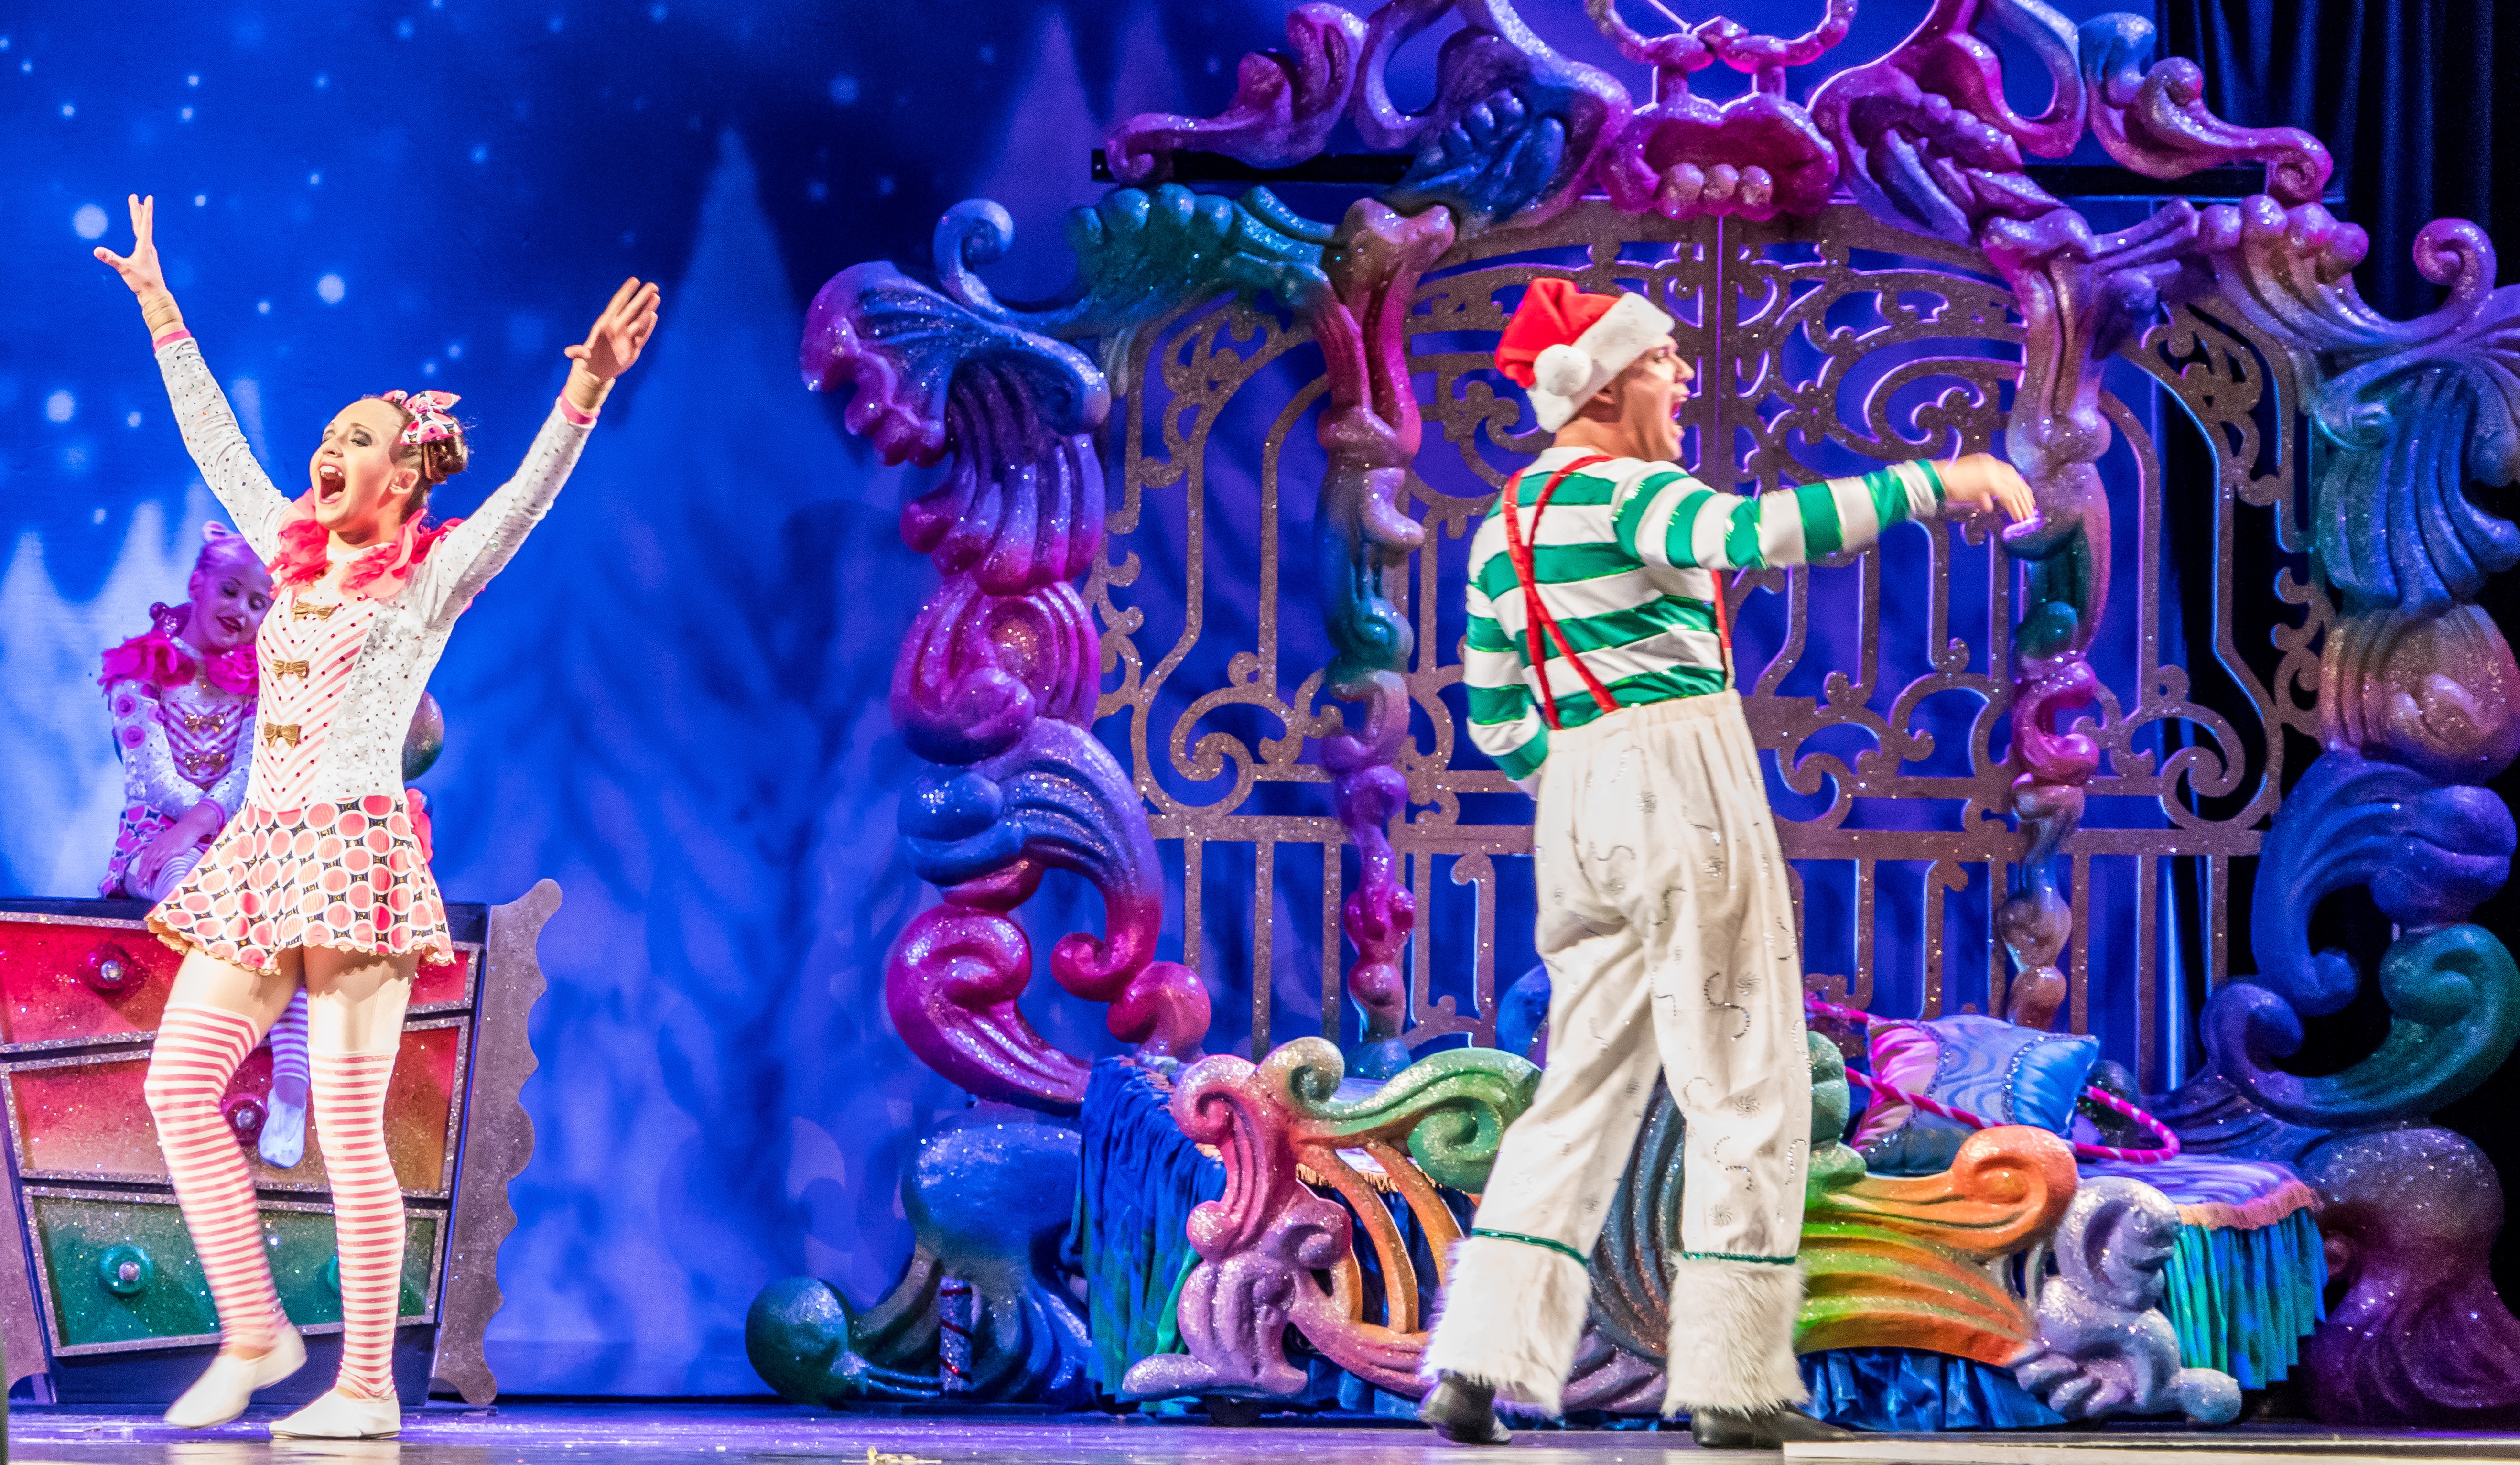
man, person, people, woman, portrait, show, hat, smile, performance art, caucasian, festival, stage, happy, performance, xmas, candy cane, florida, orlando, entertainment, costumes, acrobats, performing arts, gaylord palms, musical theatre, christmas show, holiday show, cirque du soleil